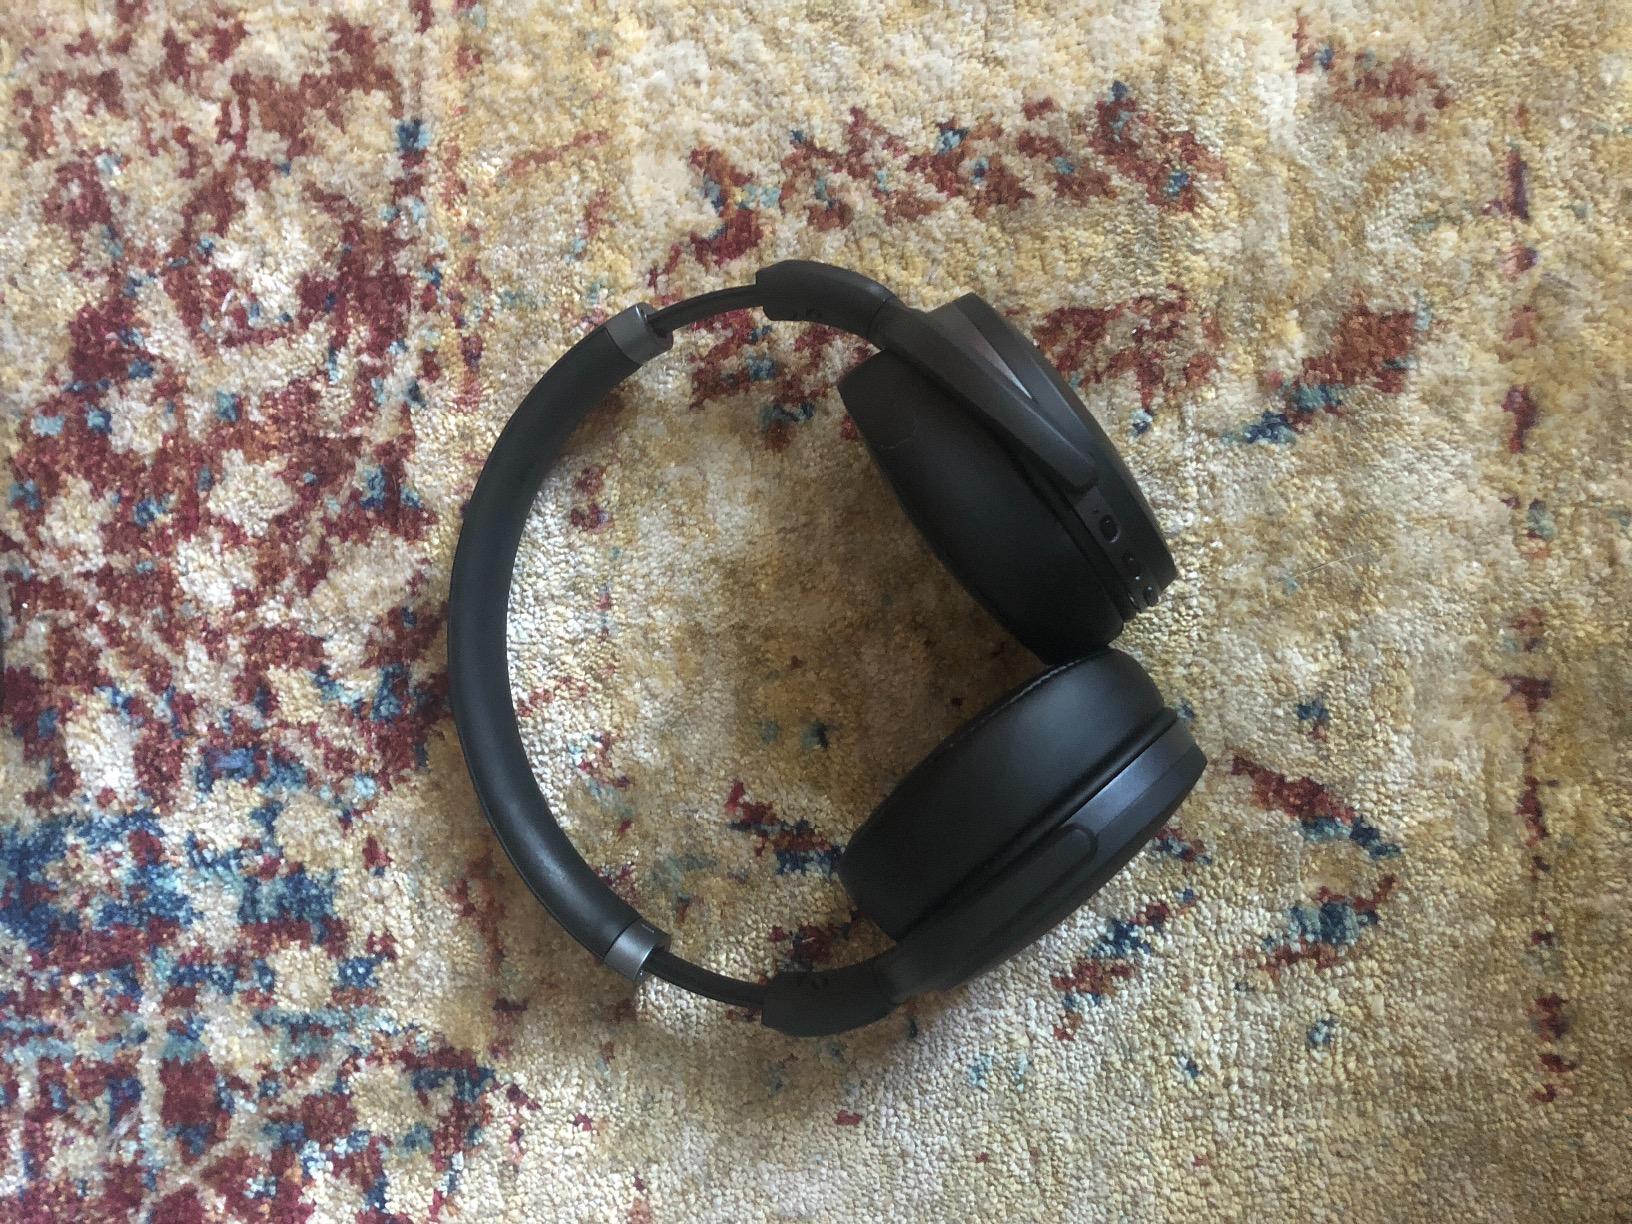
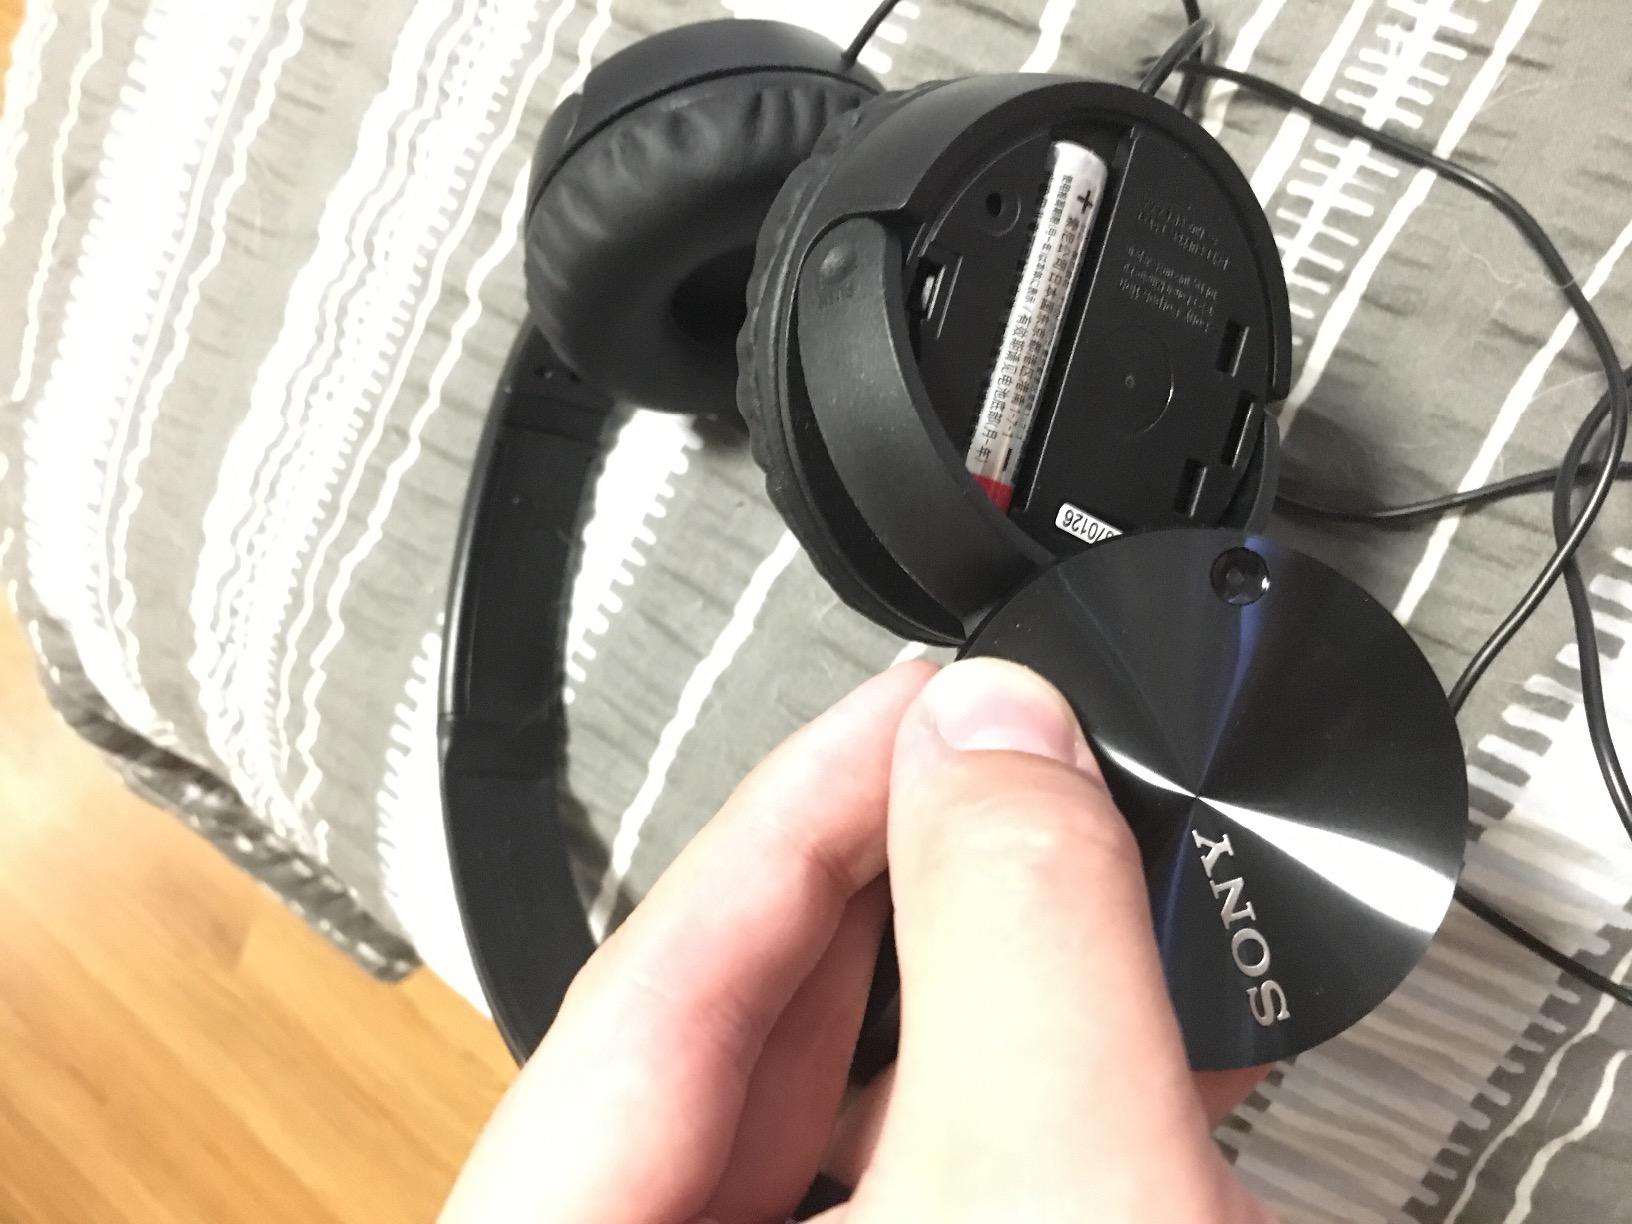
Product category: headphones
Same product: no